Basilica of Saint Castor

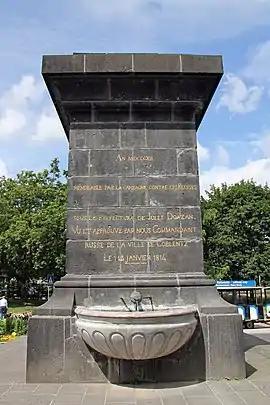
"Kastorbrunnen" fountain

From 1496 to 1499, vaulting was installed to replace the Romanesque roof. At the same time, two star vaults were erected in the nave and above the altar.